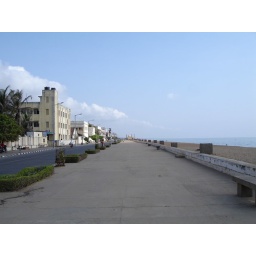
beach road in puducherry(pondicherry)